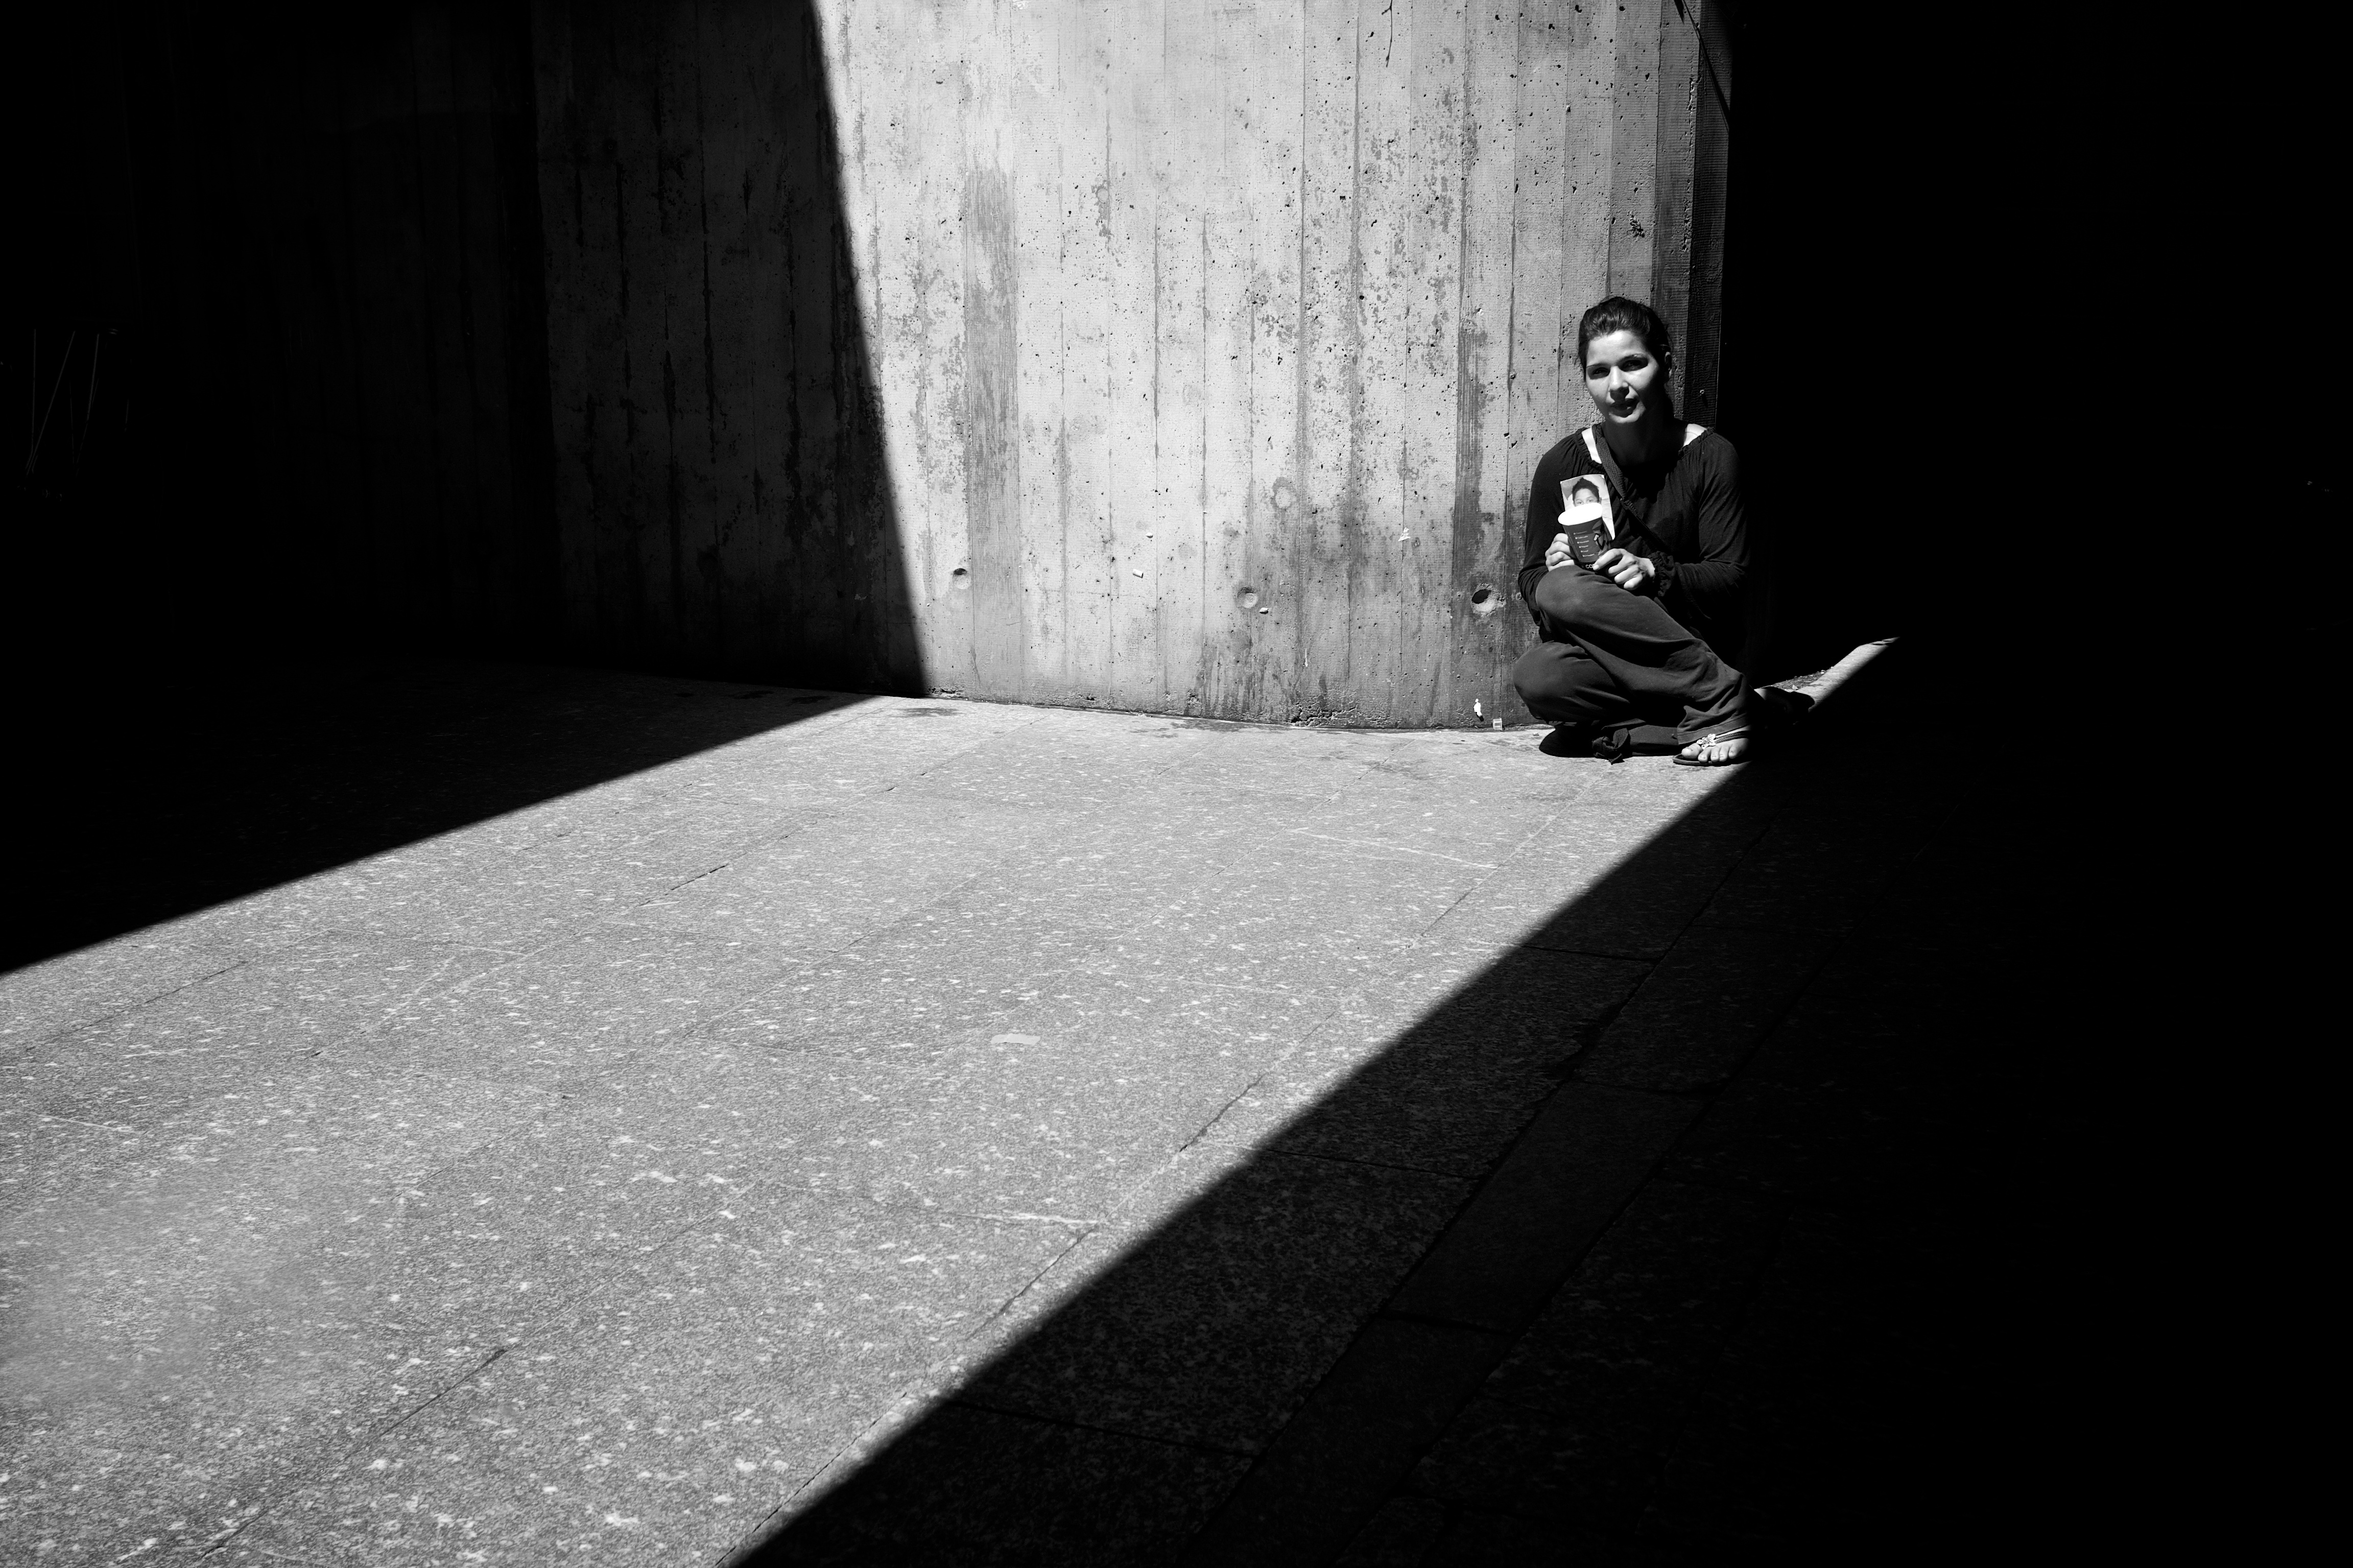
light, black and white, white, street, photography, ebook, color, shadow, training, darkness, black, monochrome, streetphotography, flickr, thomas, video, olympus, photograph, snapshot, omd, fuji, shape, leica, monochrom, leuthard, hcb, thomasleuthard, monochrome photography, film noir